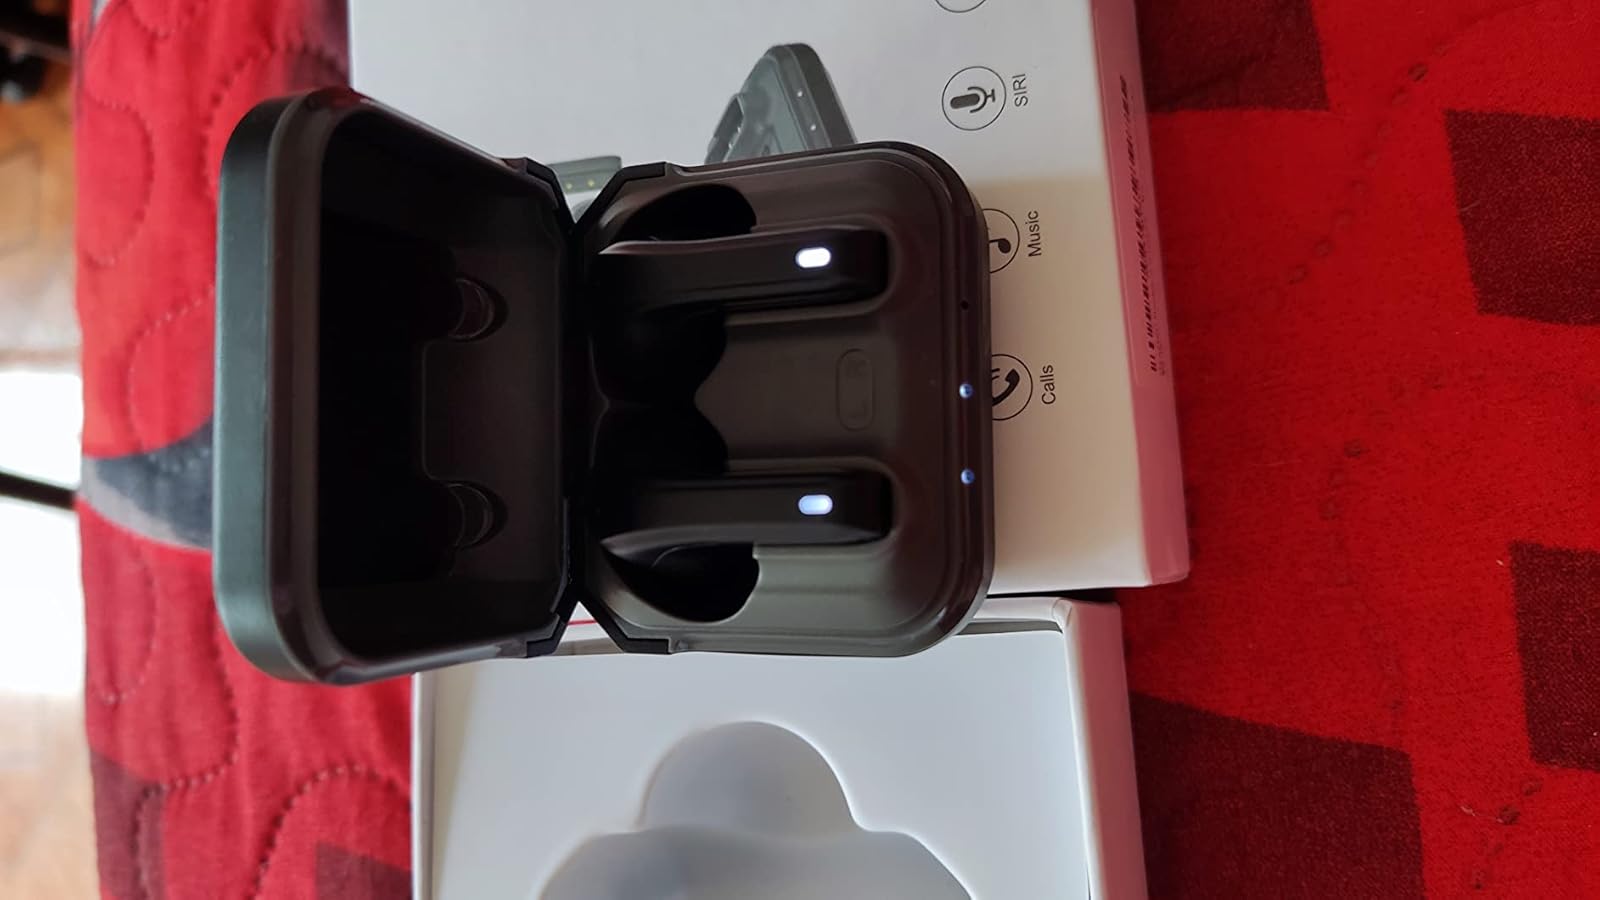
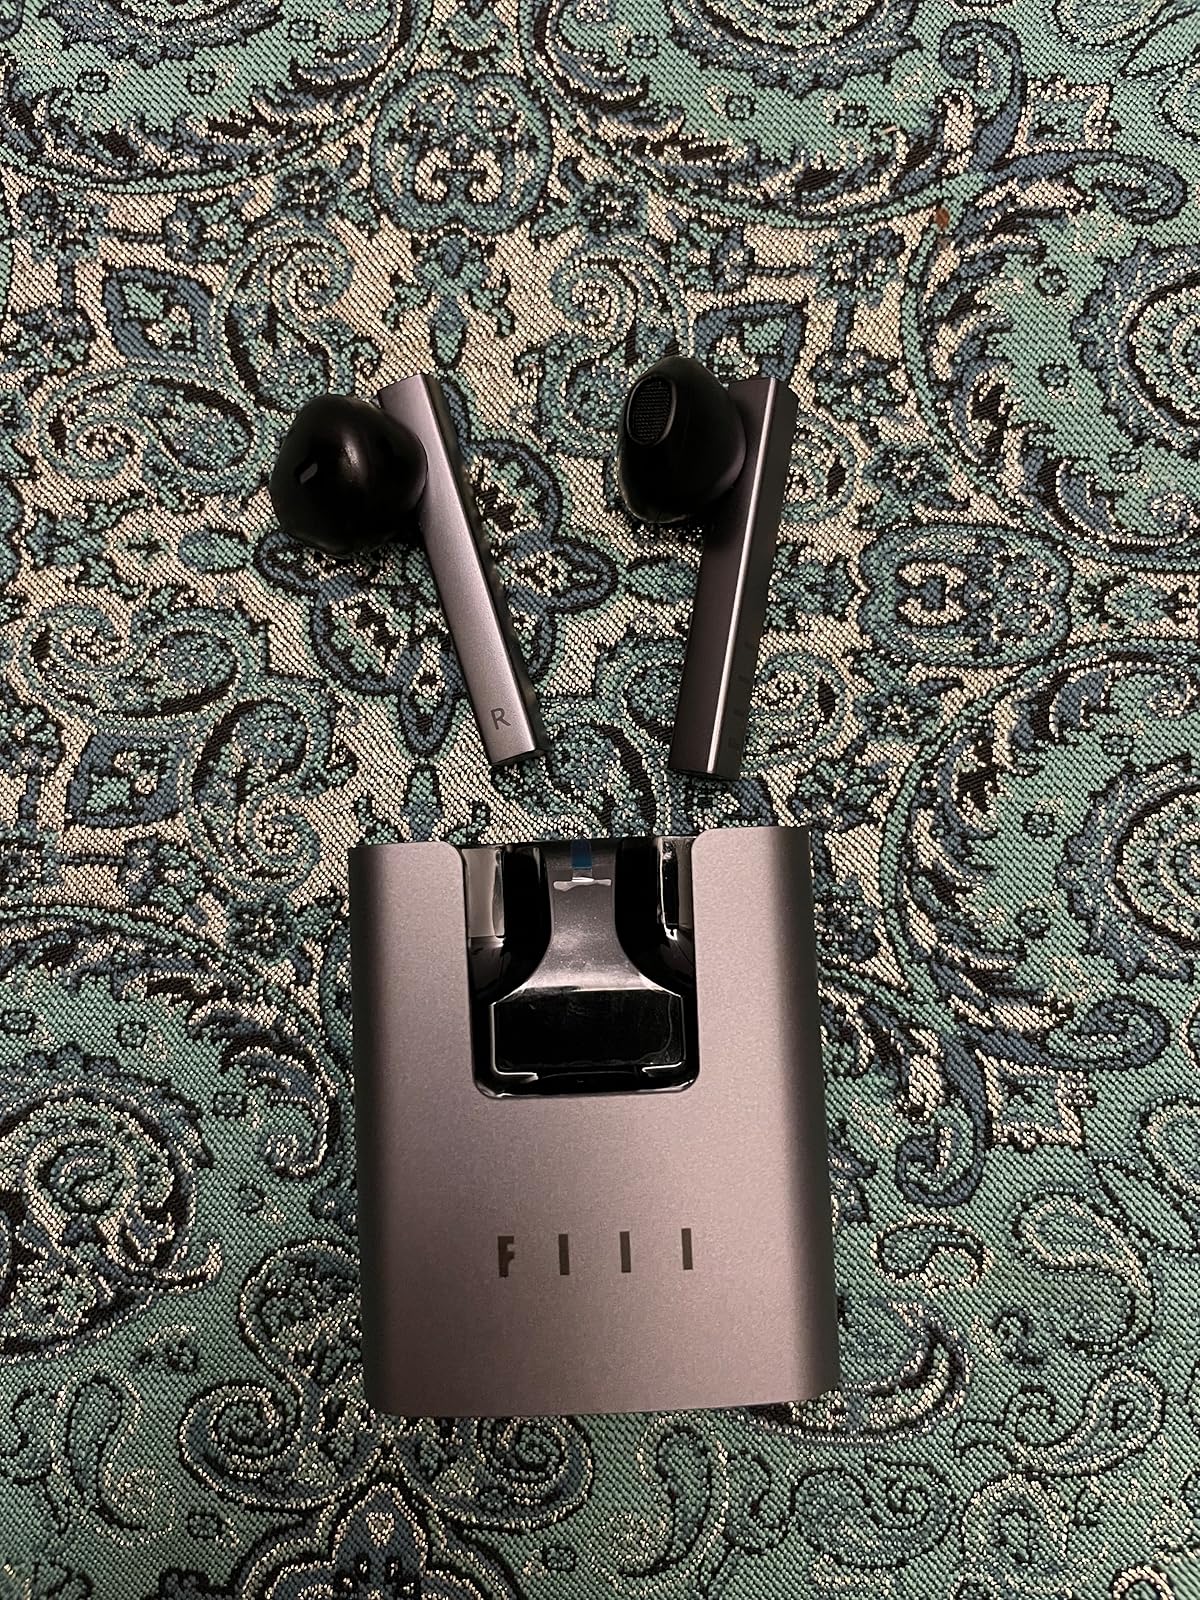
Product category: earbuds
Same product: no